Polina Gagarina

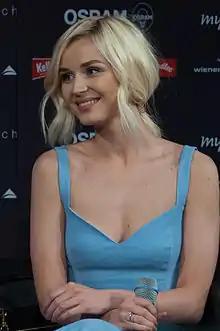
Gagarina in 2015

Polina Sergeyevna Gagarina (born 27 March 1987) is a Russian singer and songwriter. She represented Russia in the Eurovision Song Contest 2015 with "A Million Voices" where she finished second with 303 points. In doing so, she became the first second-placed finisher to exceed 300 points. Gagarina also participated in the Chinese reality-competition "Singer" in 2019, where she was one of the finalists.